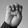
ASL letter: E